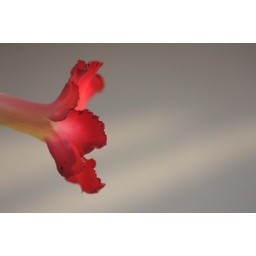
Red flower against a white wall in a chinese temple near Pak Kred